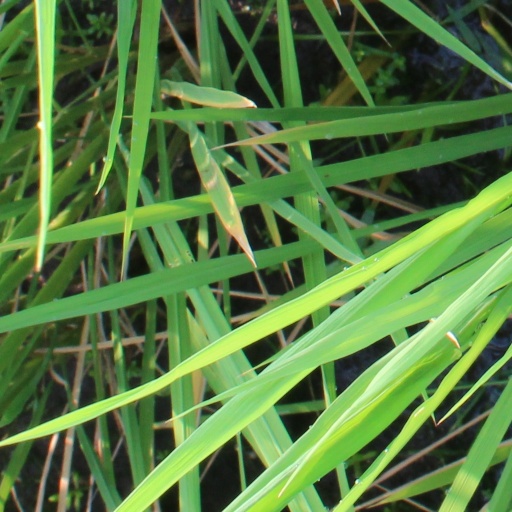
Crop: rice